First World Congress of Jewish Women

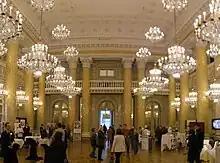
The opening session of the congress was held in the Rittersaal of Vienna's Hofburg.

The First World Congress of Jewish Women was held in Vienna, Austria, from 6 to 11 May 1923. It brought together some 200 delegates from over 20 countries. Zionism was a prominent topic, while emigration to Palestine for Jewish refugees was discussed and strongly supported.